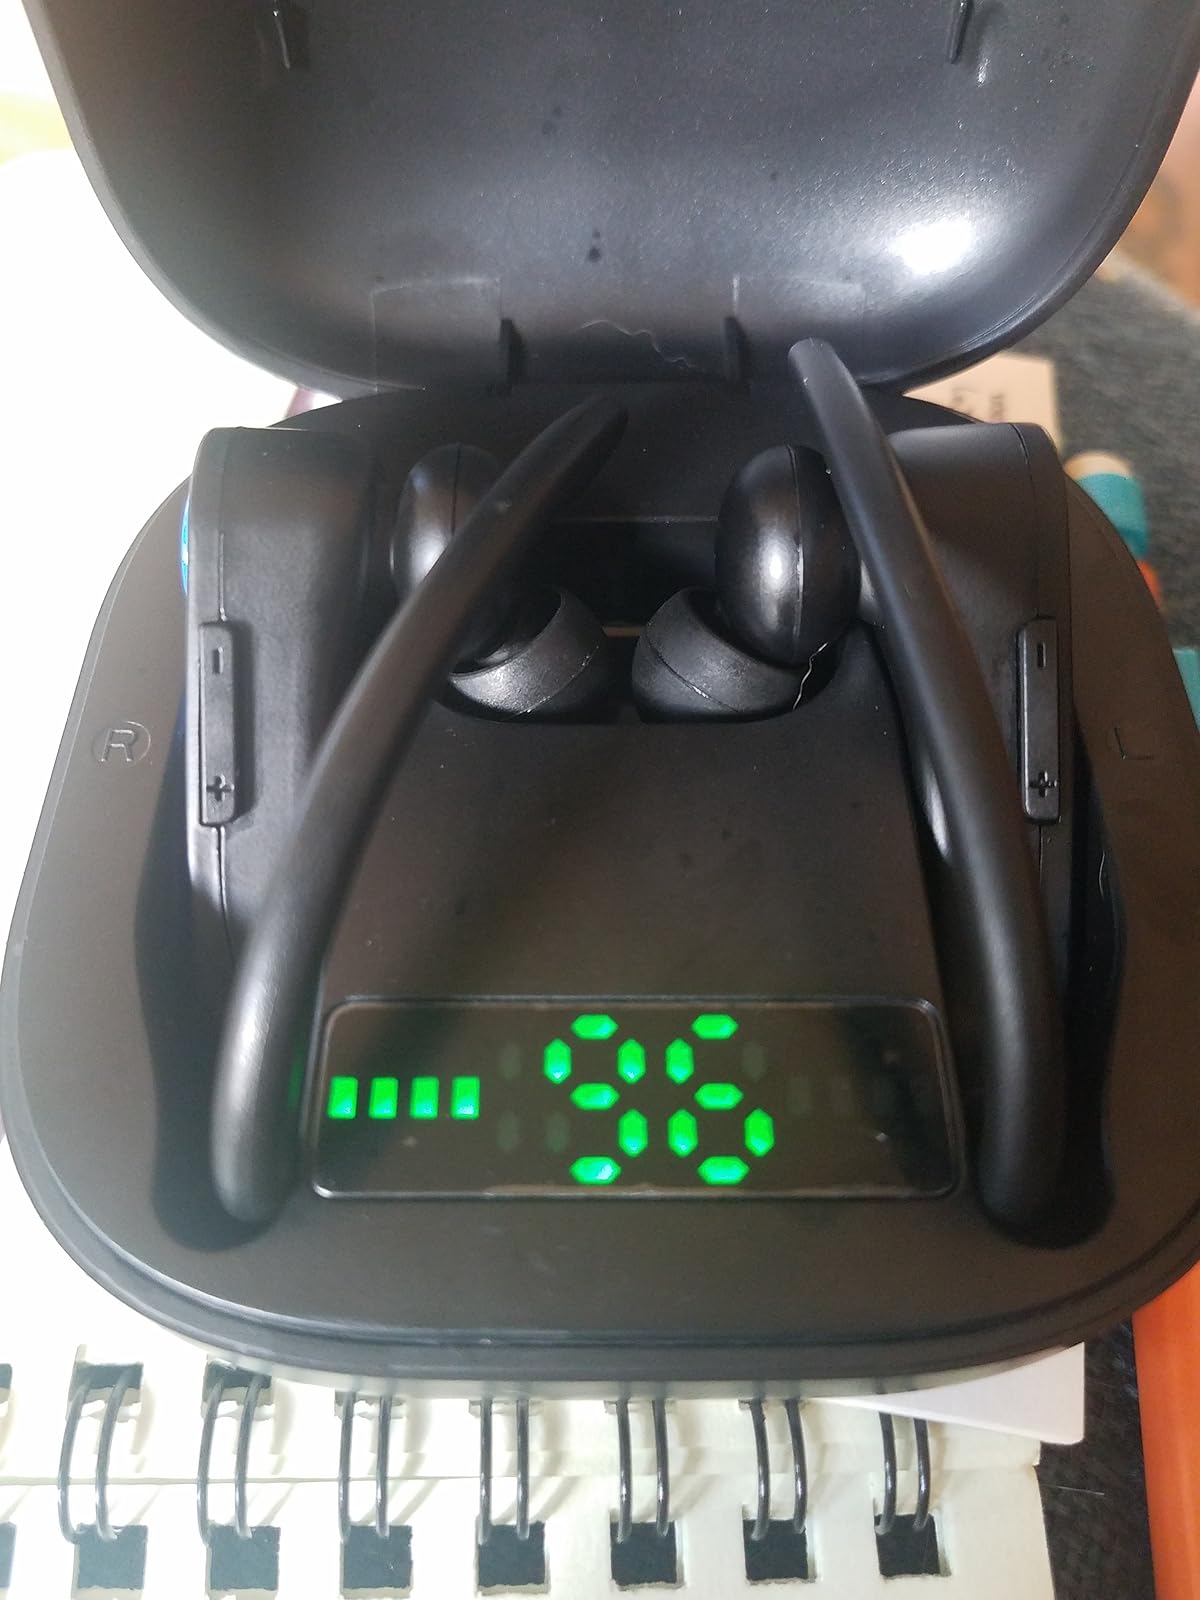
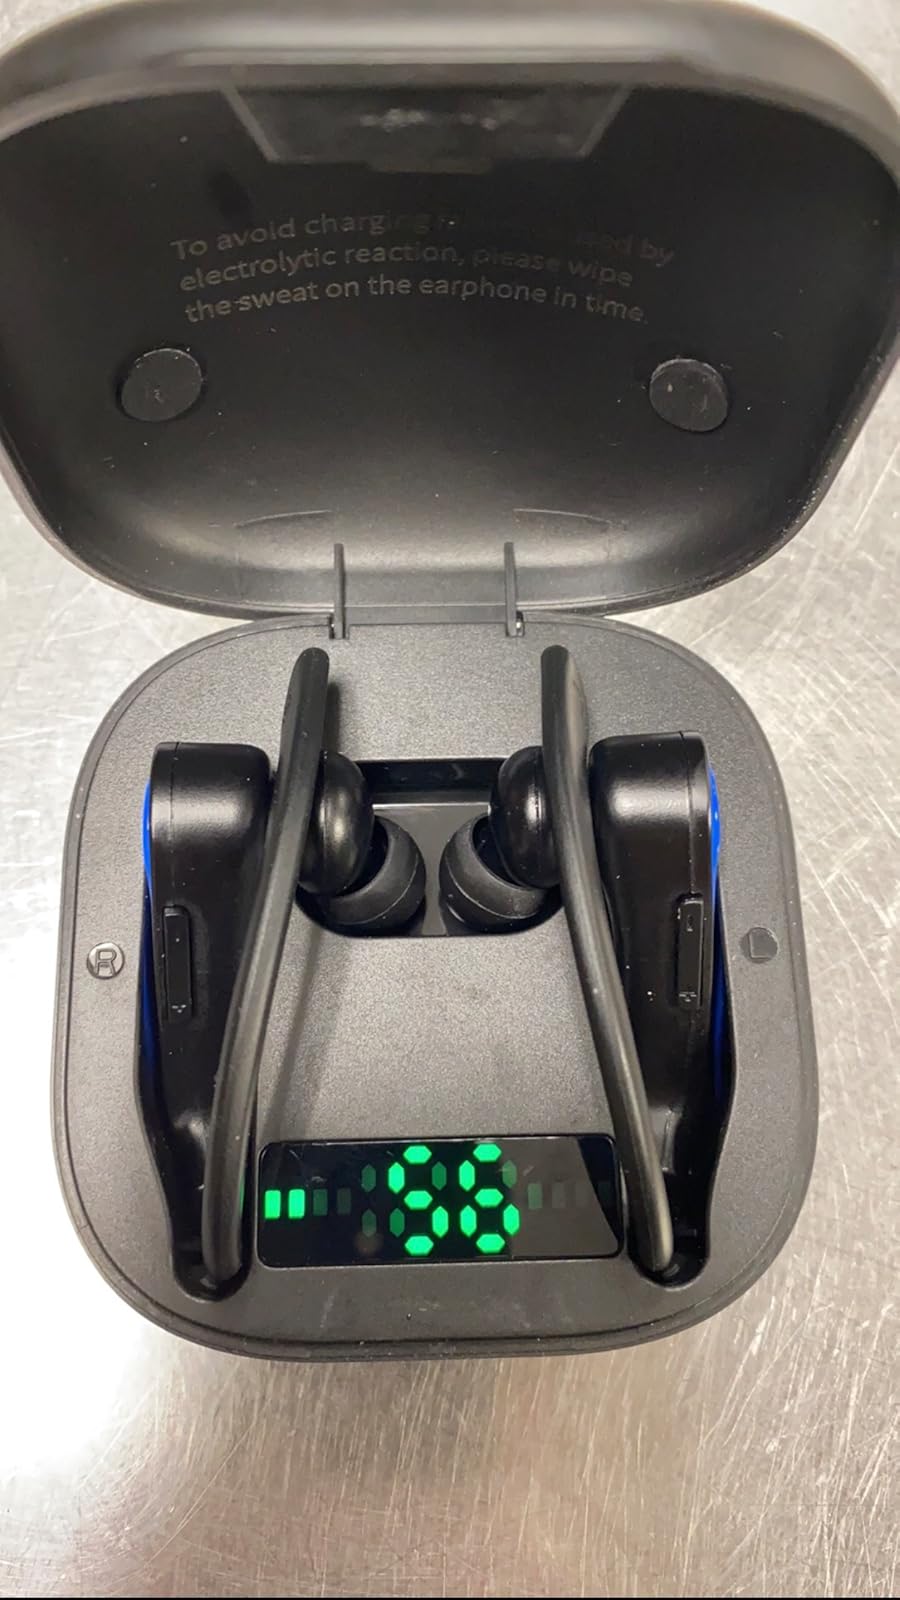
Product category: earbuds
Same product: yes